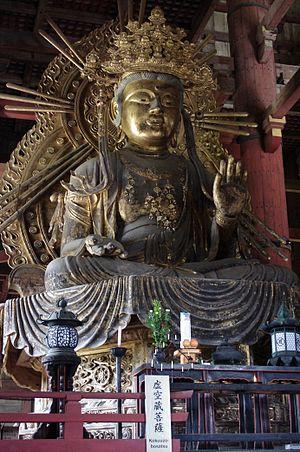
Le Tōdai-ji, de son nom complet Kegon-shū daihonzan Tōdai-ji, est un temple bouddhique situé à Nara au Japon. Il est le centre des écoles Kegon et Ritsu, mais toutes les branches du bouddhisme japonais y sont étudiées et le site comprend de nombreux temples et sanctuaires annexes. Dans l’enceinte se trouve la plus grande construction en bois au monde, le Daibutsu-den, qui abrite une statue colossale en bronze du bouddha Vairocana appelée Daibutsu, c'est-à-dire « Grand Bouddha ». Le bâtiment, d’une largeur de huit travées de piliers, est un tiers plus petit que le temple originel qui en comprenait douze.